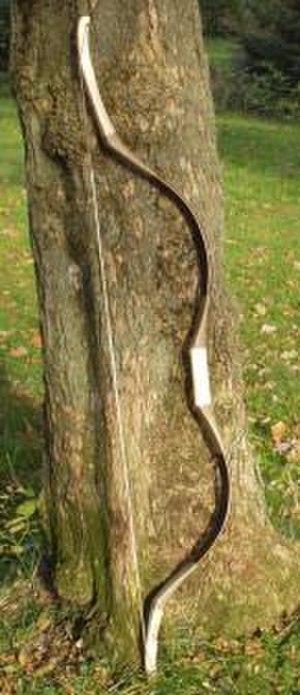
L'histoire militaire de l'Iran couvre 2 500 ans. Jusqu'en 1935, l'Iran est connu sous le nom de Perse.
Un arc composite est le nom générique donné à un type d'arc fabriqué à partir de matériaux disparates assemblés selon une technique semblable, commune à différentes peuplades d'extrême-Orient, d'Asie centrale, et du Moyen-Orient.
Une arme est un outil ou un dispositif autonome ou un organisme destiné dans sa conception ou dans son utilisation à neutraliser, à blesser ou à tuer un être vivant, ou à causer une destruction matérielle.
Un arc réflexe est un arc légèrement recourbé sur ses extrémités. Il est toutefois différent de l'arc recourbé.